Kipengere Range

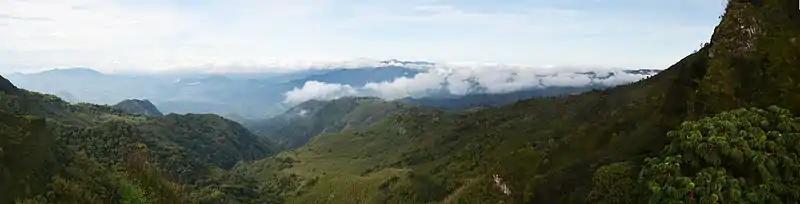
Panorama of the Kipengere Range and its forests taken from the edge of the Kitulo Plateau looking west.

The Nyakyusa, Kisi, and Manda people live along the shore of Lake Nyasa along the southwestern escarpment of the range. The Wanji, Magoma, Kinga, Pangwa, Ngoni and Nena people live in the interior of the range.